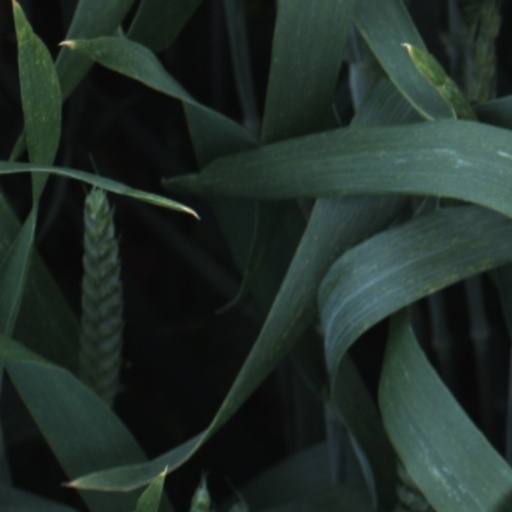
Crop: wheat